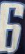
Number: 6